Dover Bronze Age Boat

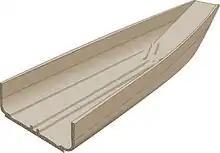
Diagram

Whilst in the ground the boat was significantly protected from being destroyed by waterlogging and a cover of silt which protected it from bacteria. After being removed from the ground the boat was kept in a waterlogged state at the Mary Rose Trust at Portsmouth. After a long process of preservation the boat returned to Dover Museum to be re-assembled in 1998.